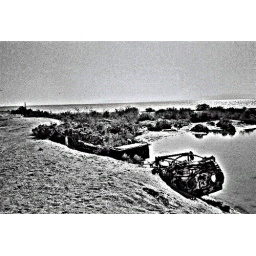
just tooling around in Photoshop with an old black and white film photo